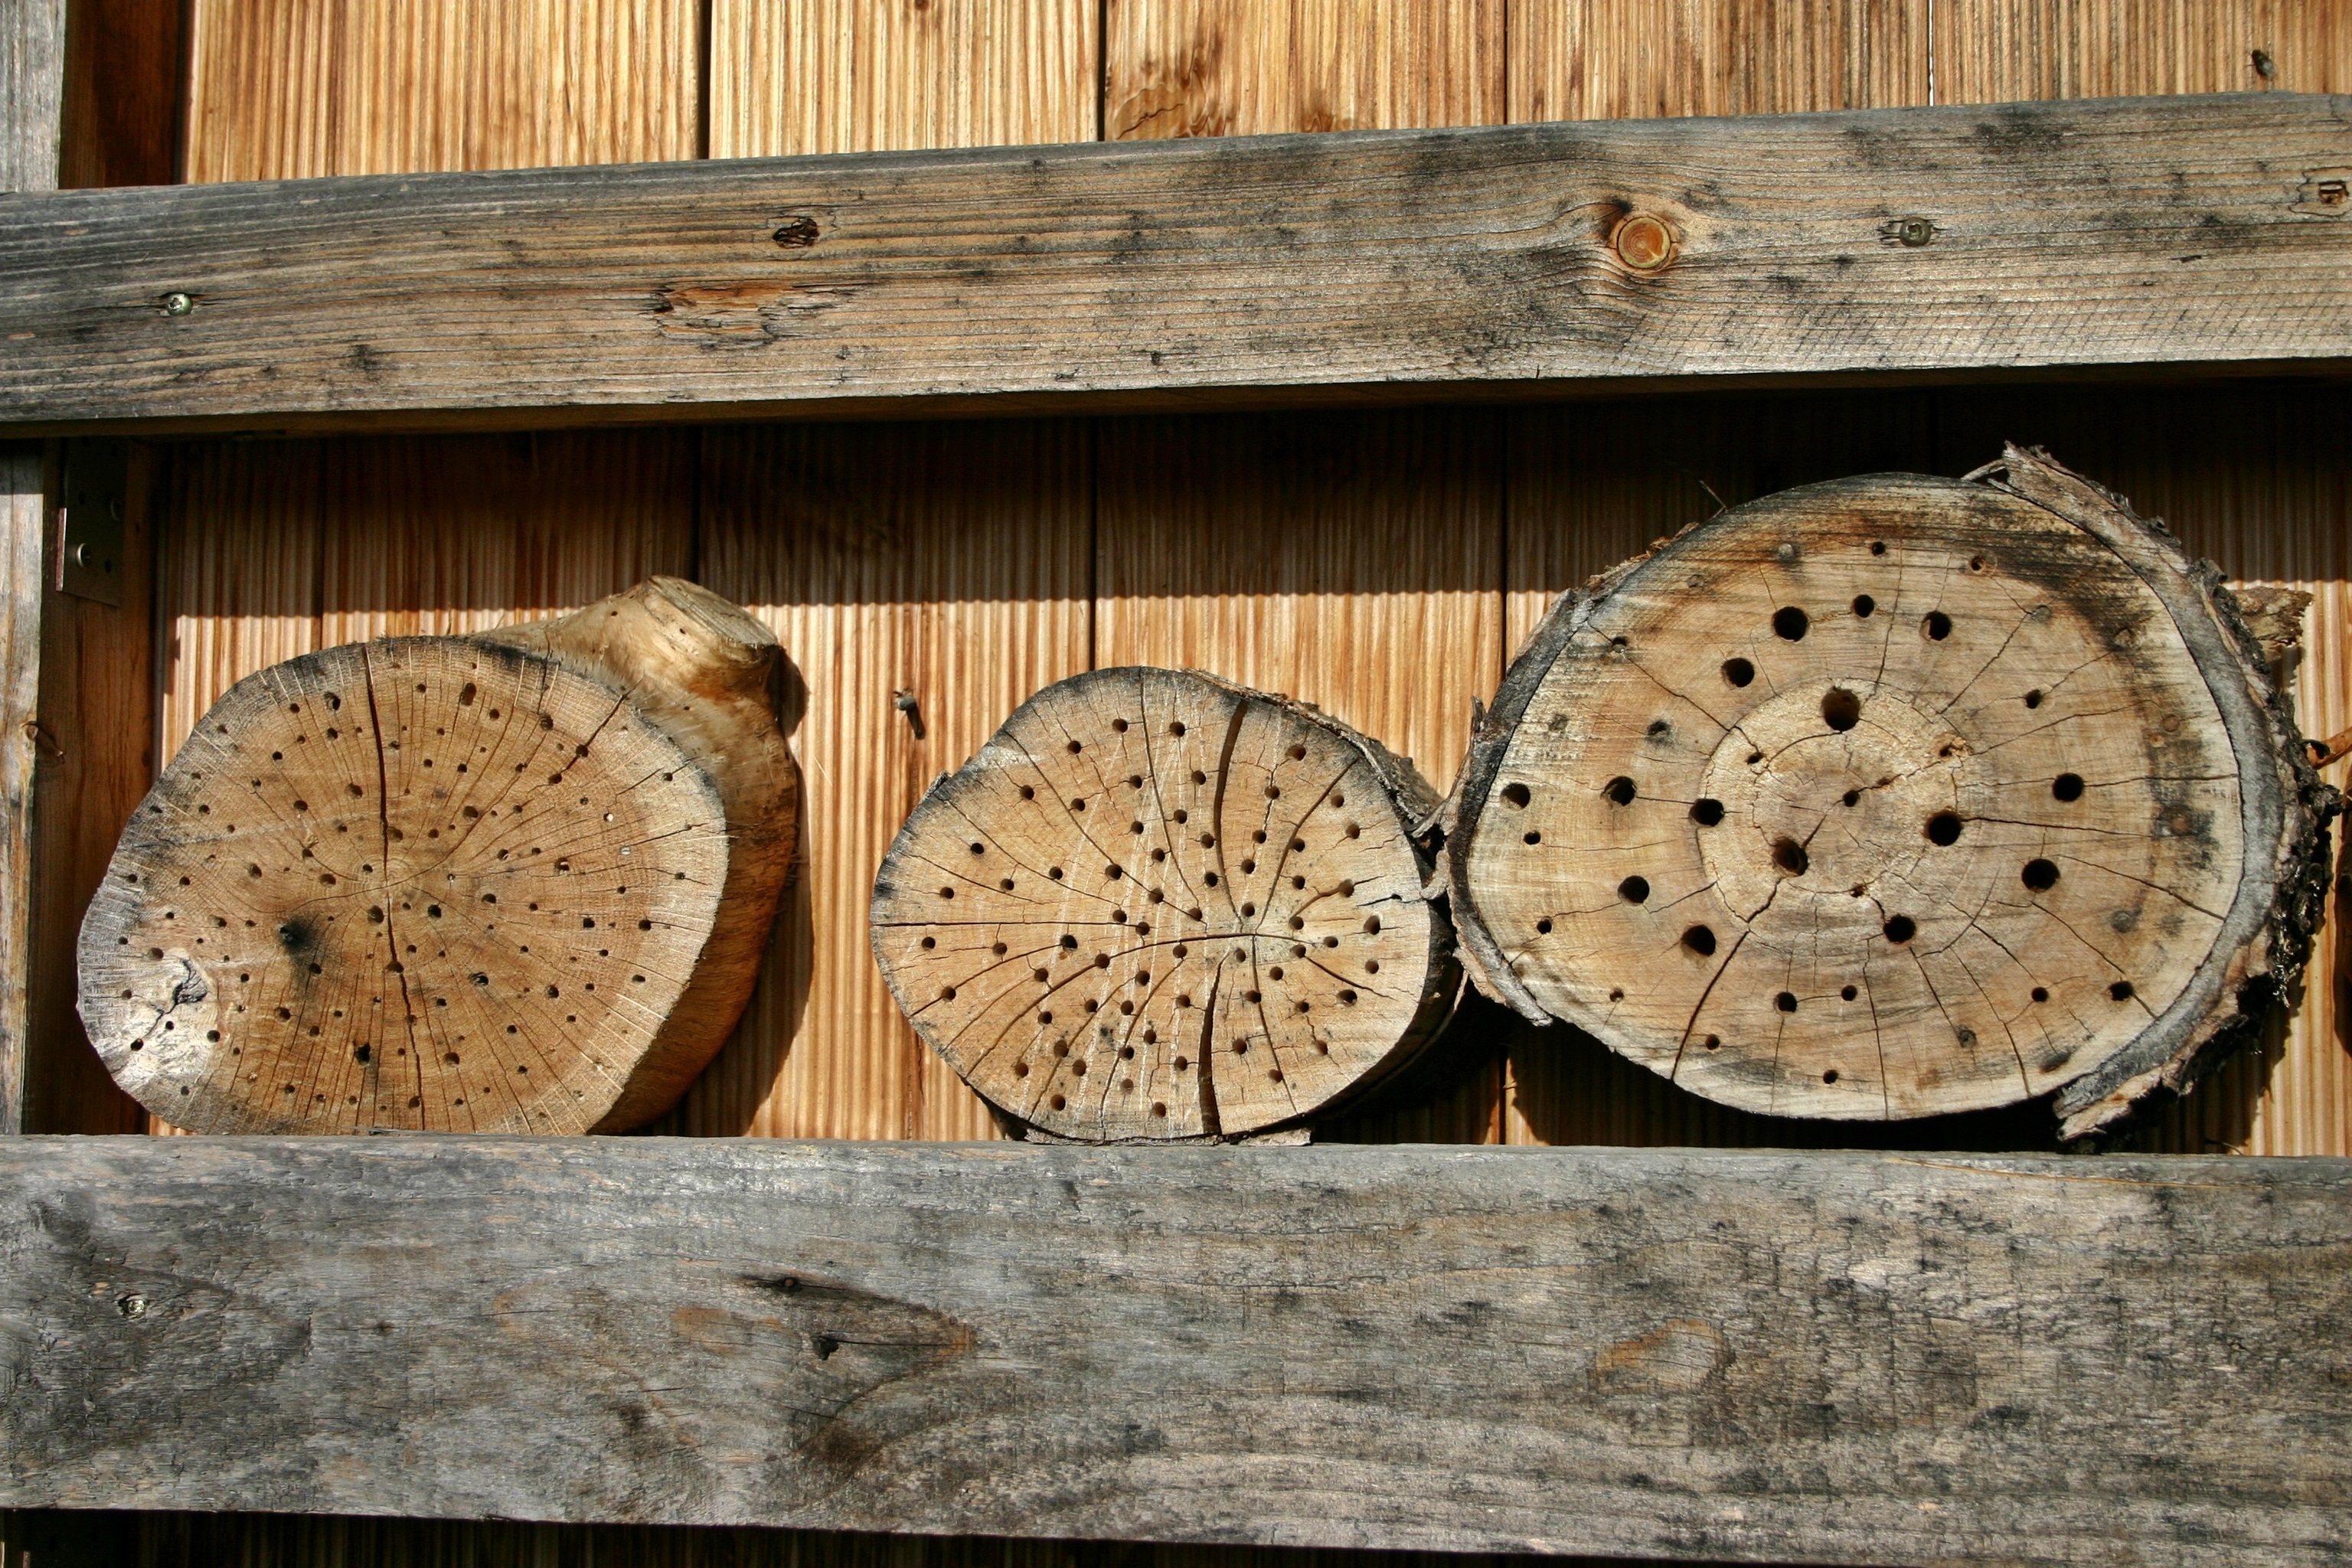
nature, wood, animal, insect, art, carving, bees, wild bees, insect hotel, wood block, nesting help, bee hotel, breeding help, wild bee hotel, man made object, ancient history, nesting opportunity